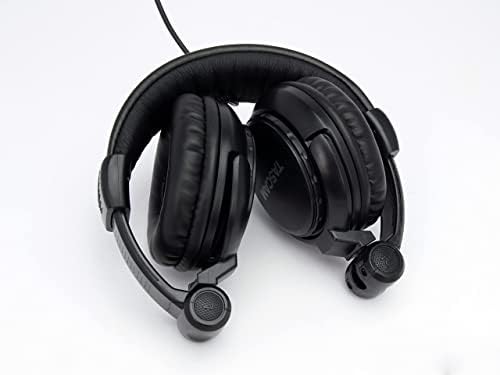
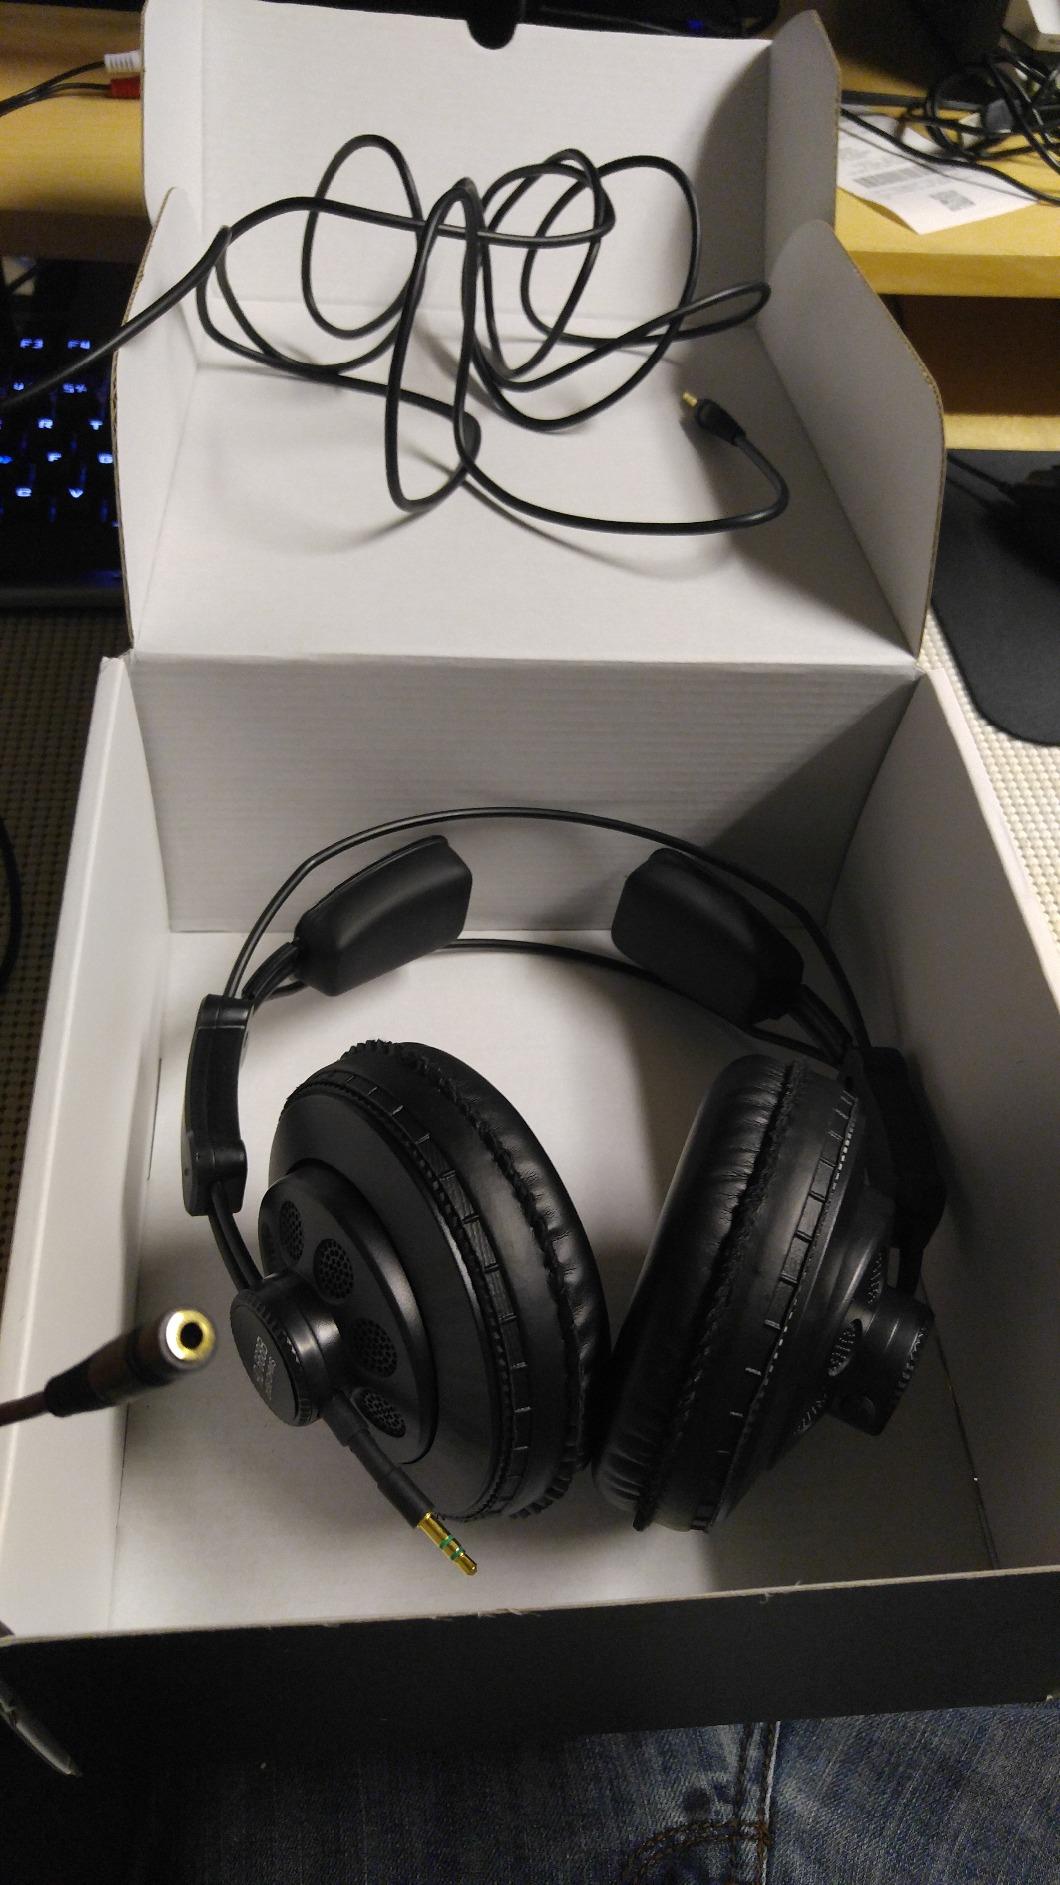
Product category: headphones
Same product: no